Question: Please indicate a possible affordance area of the knife that can be used for cutting
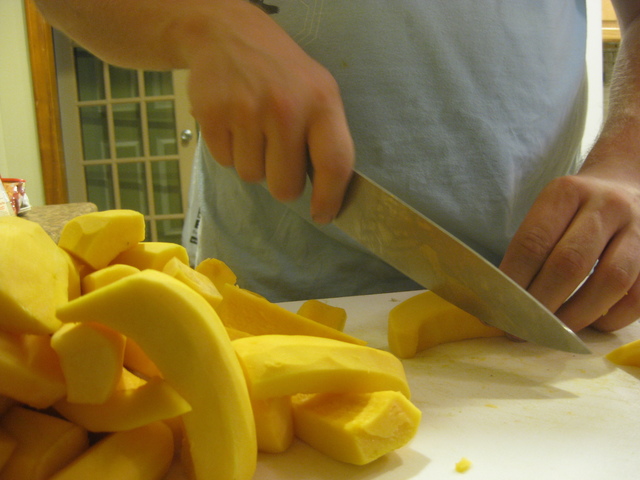
Answer: [289, 160.5, 601, 359.5]